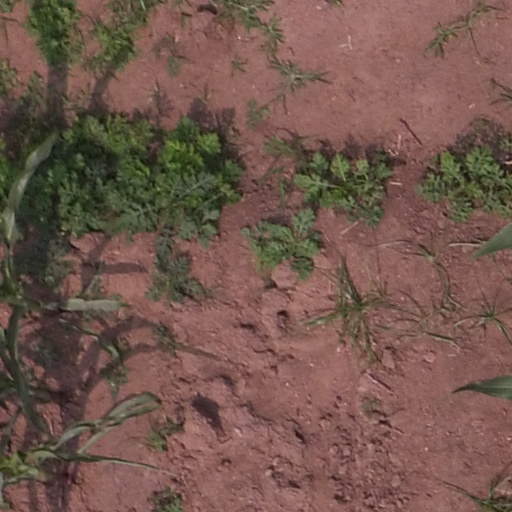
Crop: maize; corn